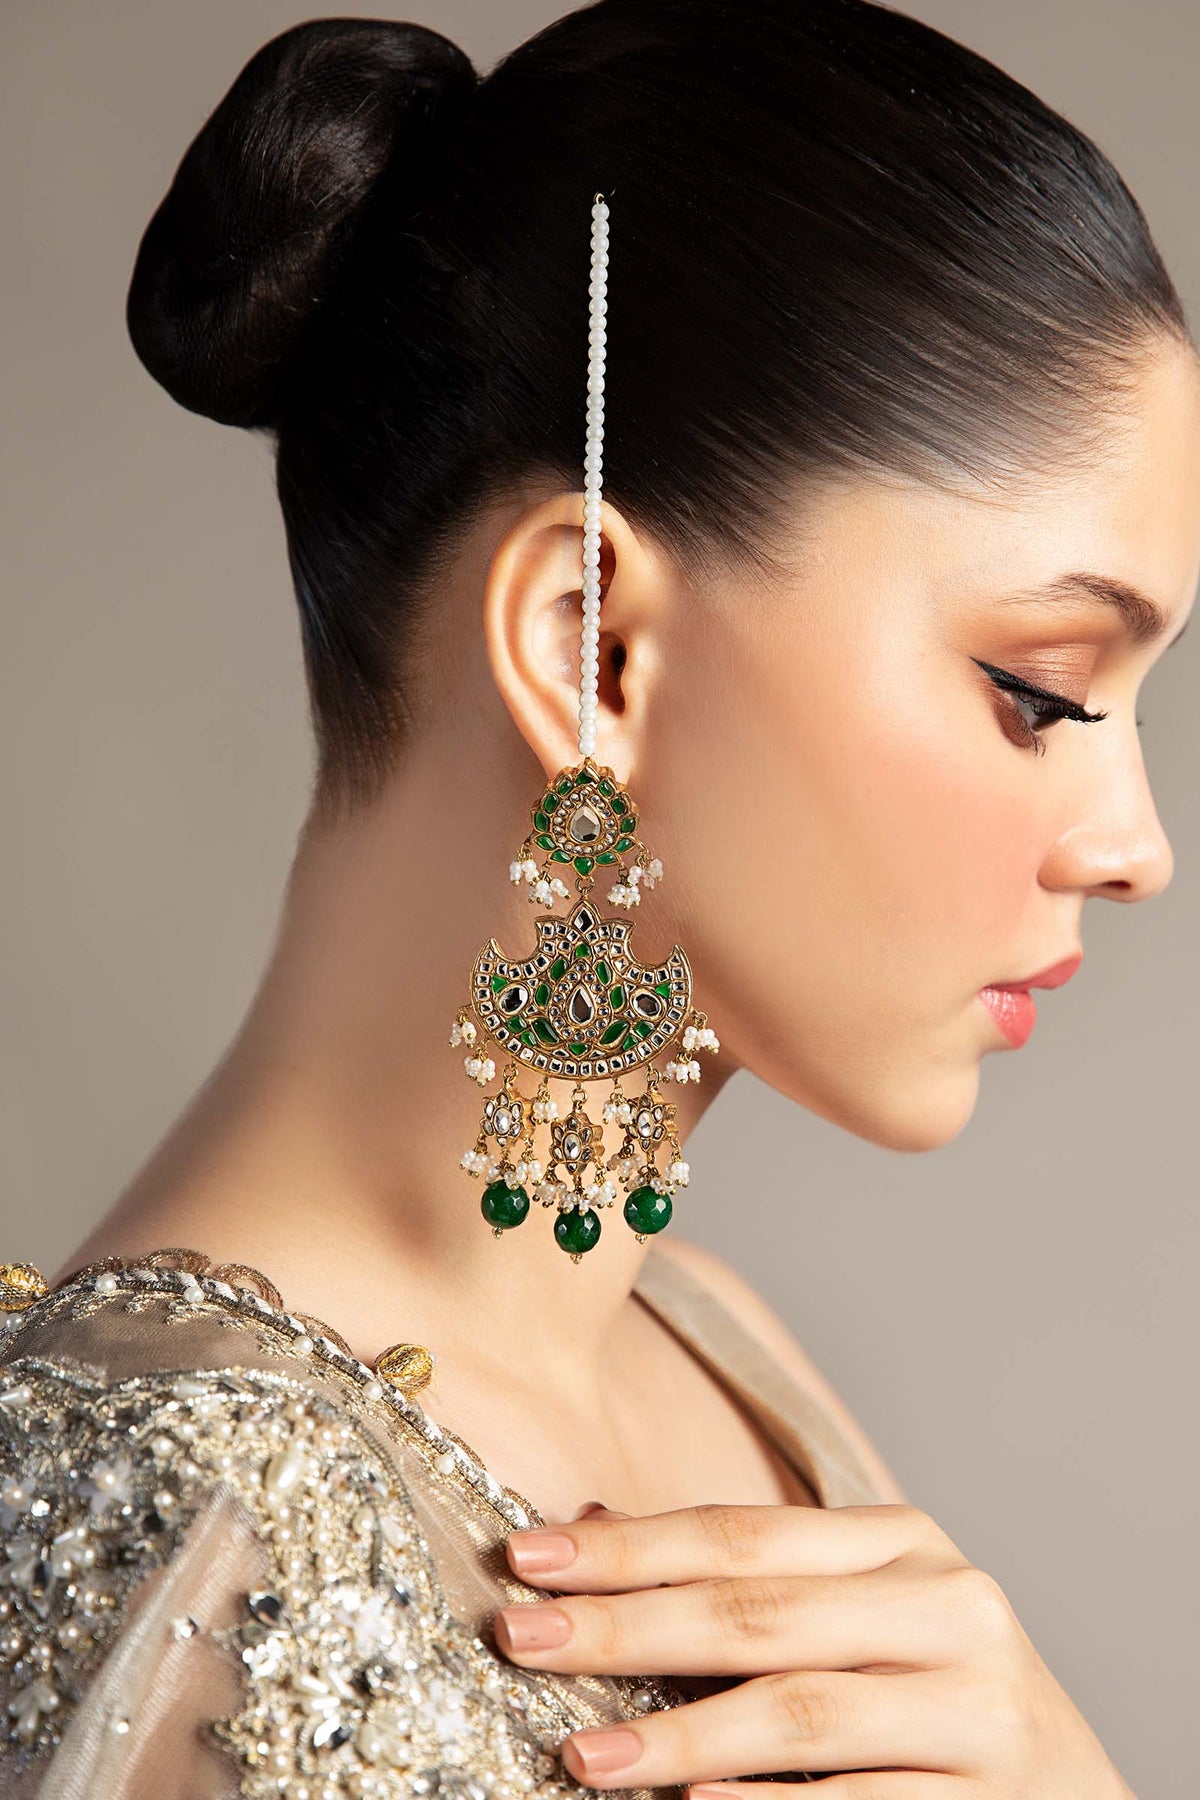
green kundan earring